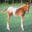
Label: horse